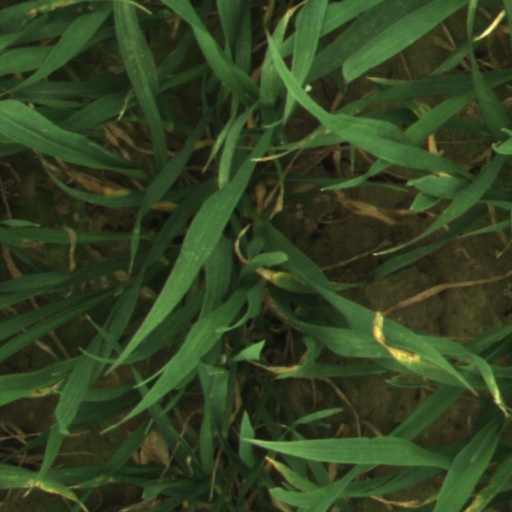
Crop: wheat